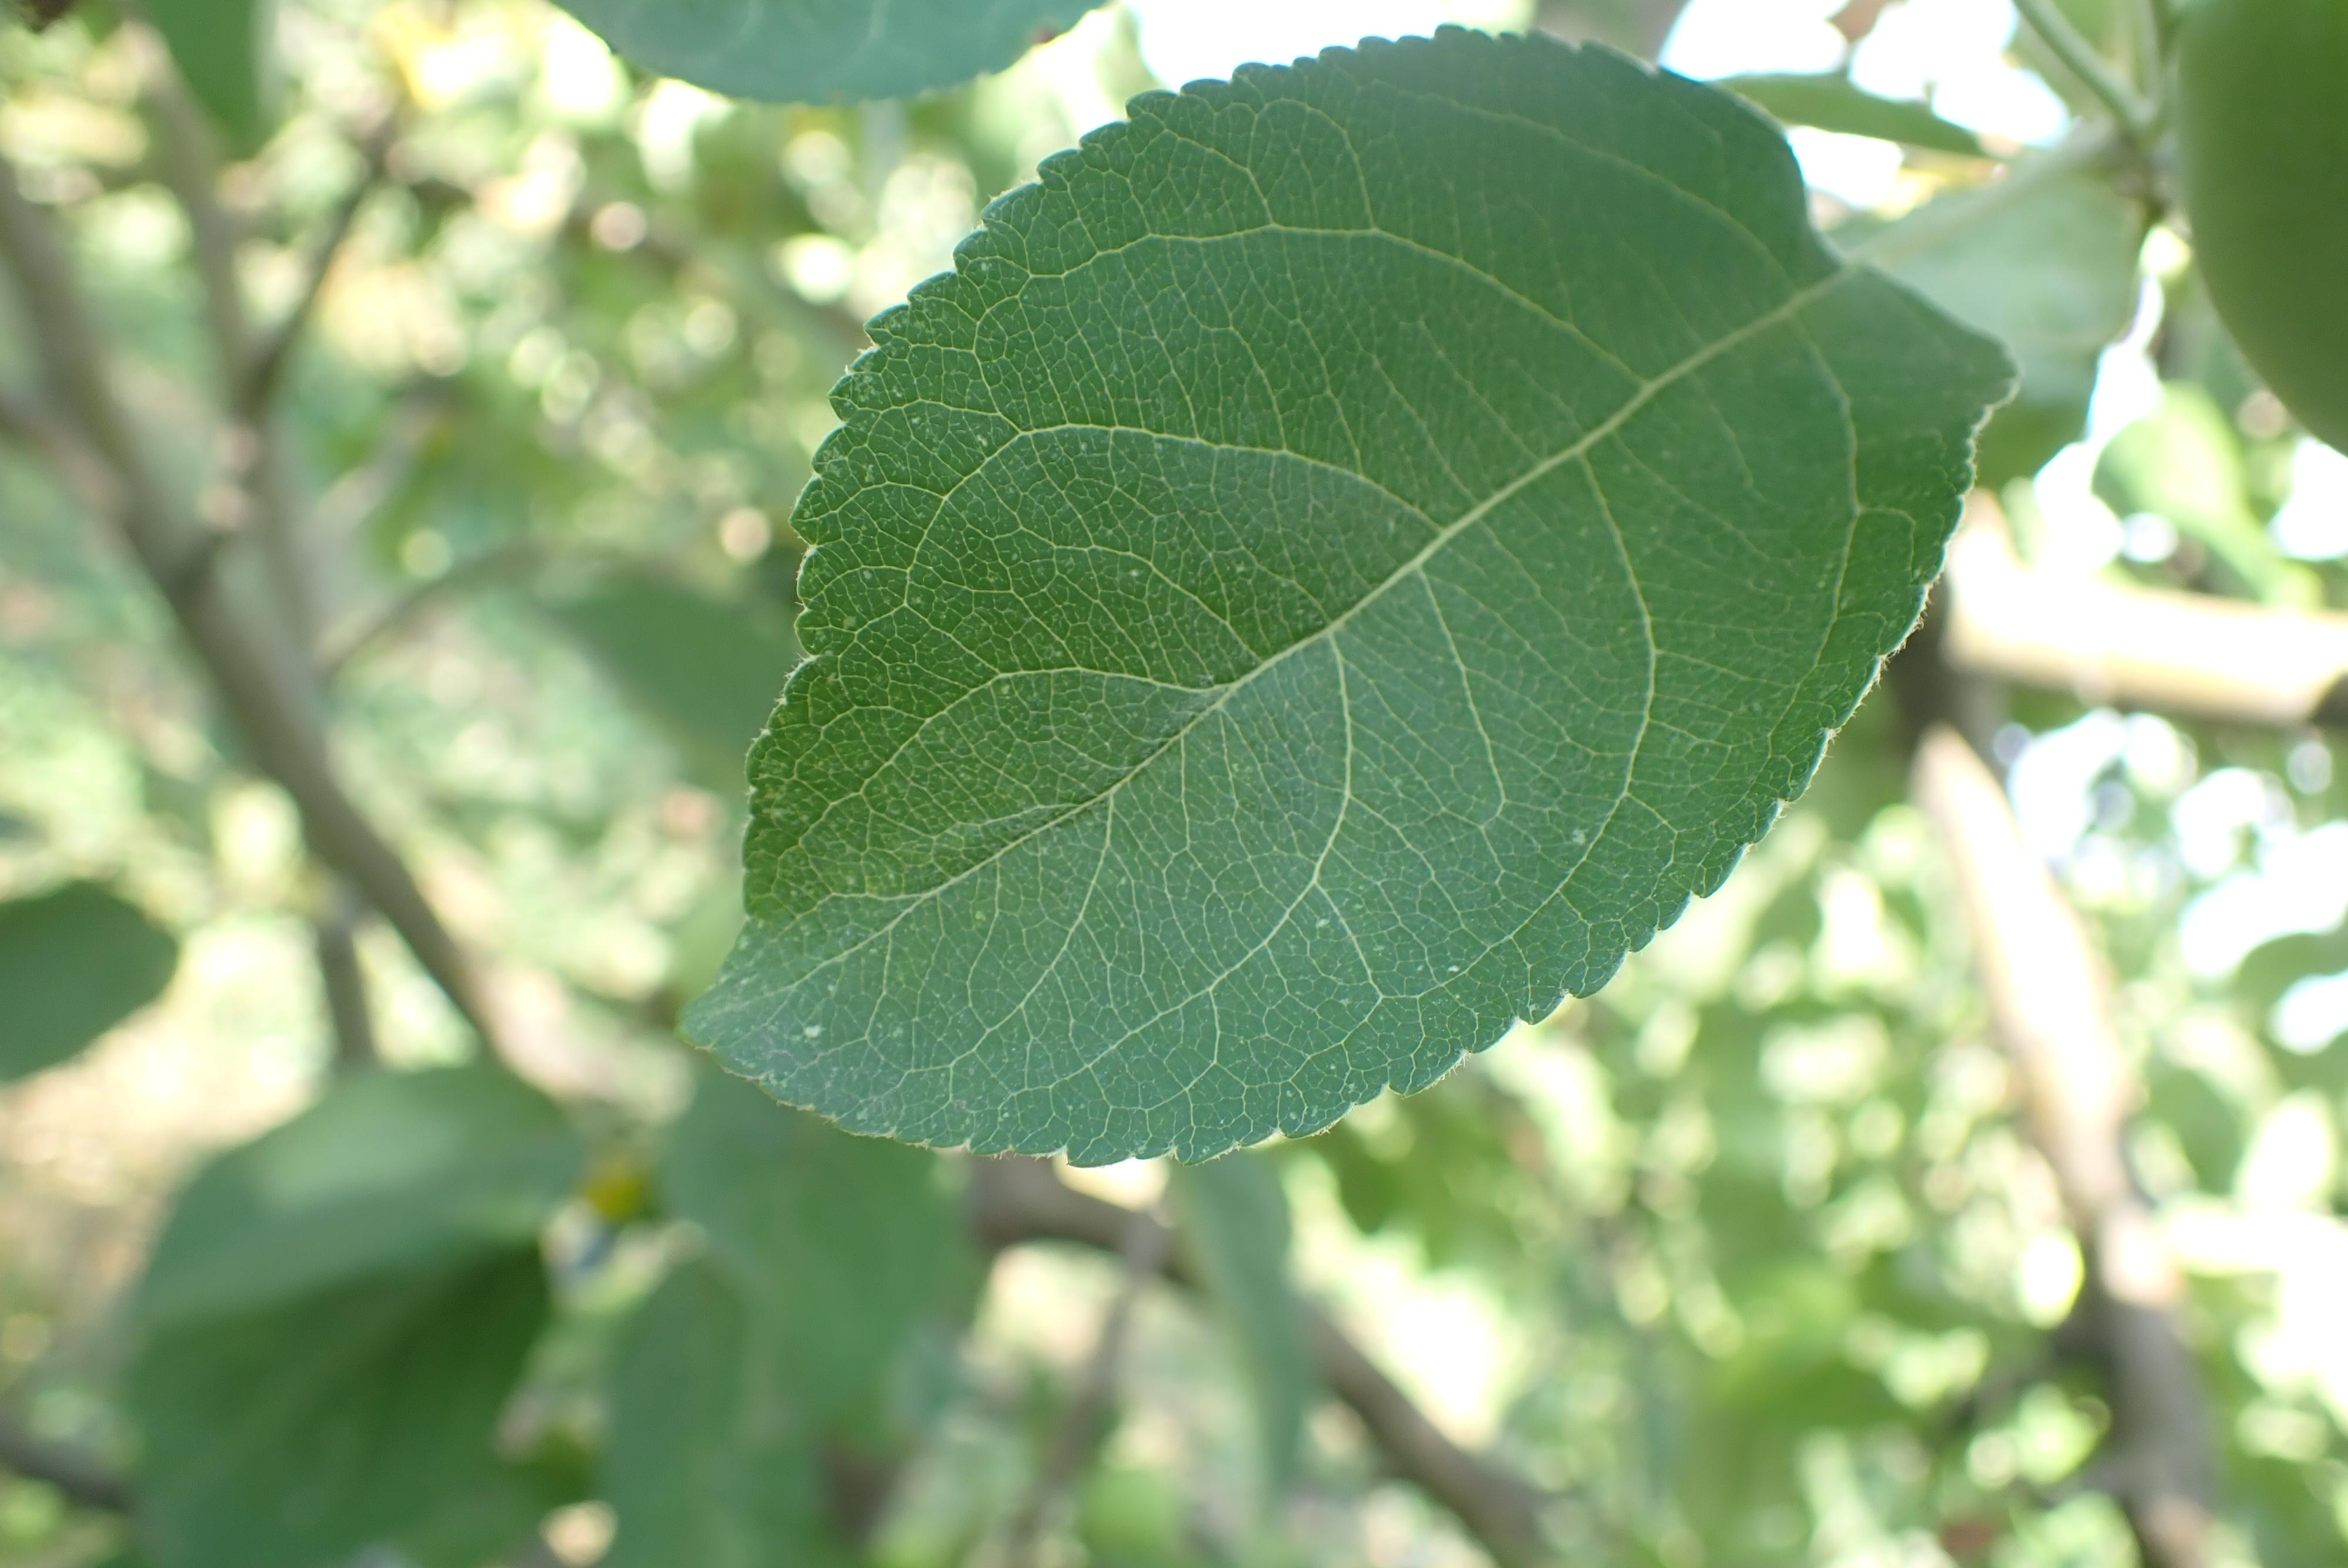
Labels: healthy